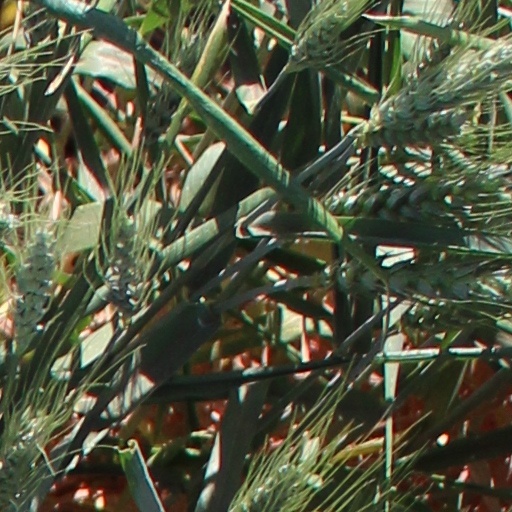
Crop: wheat